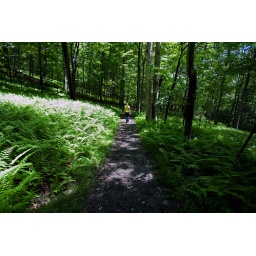
Young woman walking on a forest path surrounded by masses of fern on a sunny summer day.